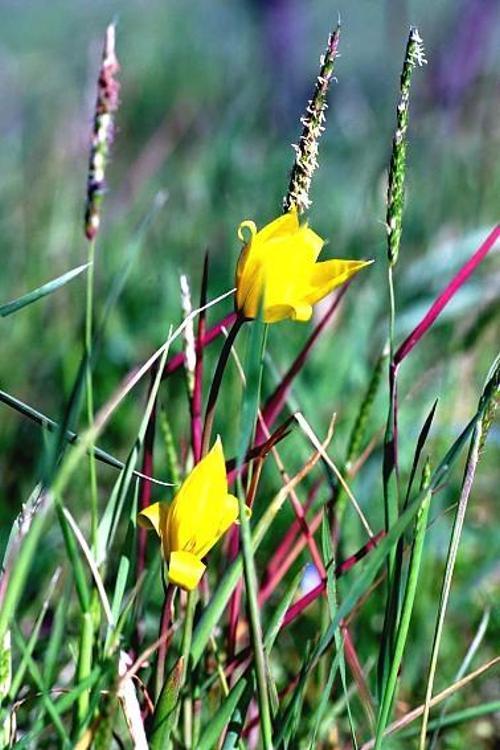
Flower: Tulip